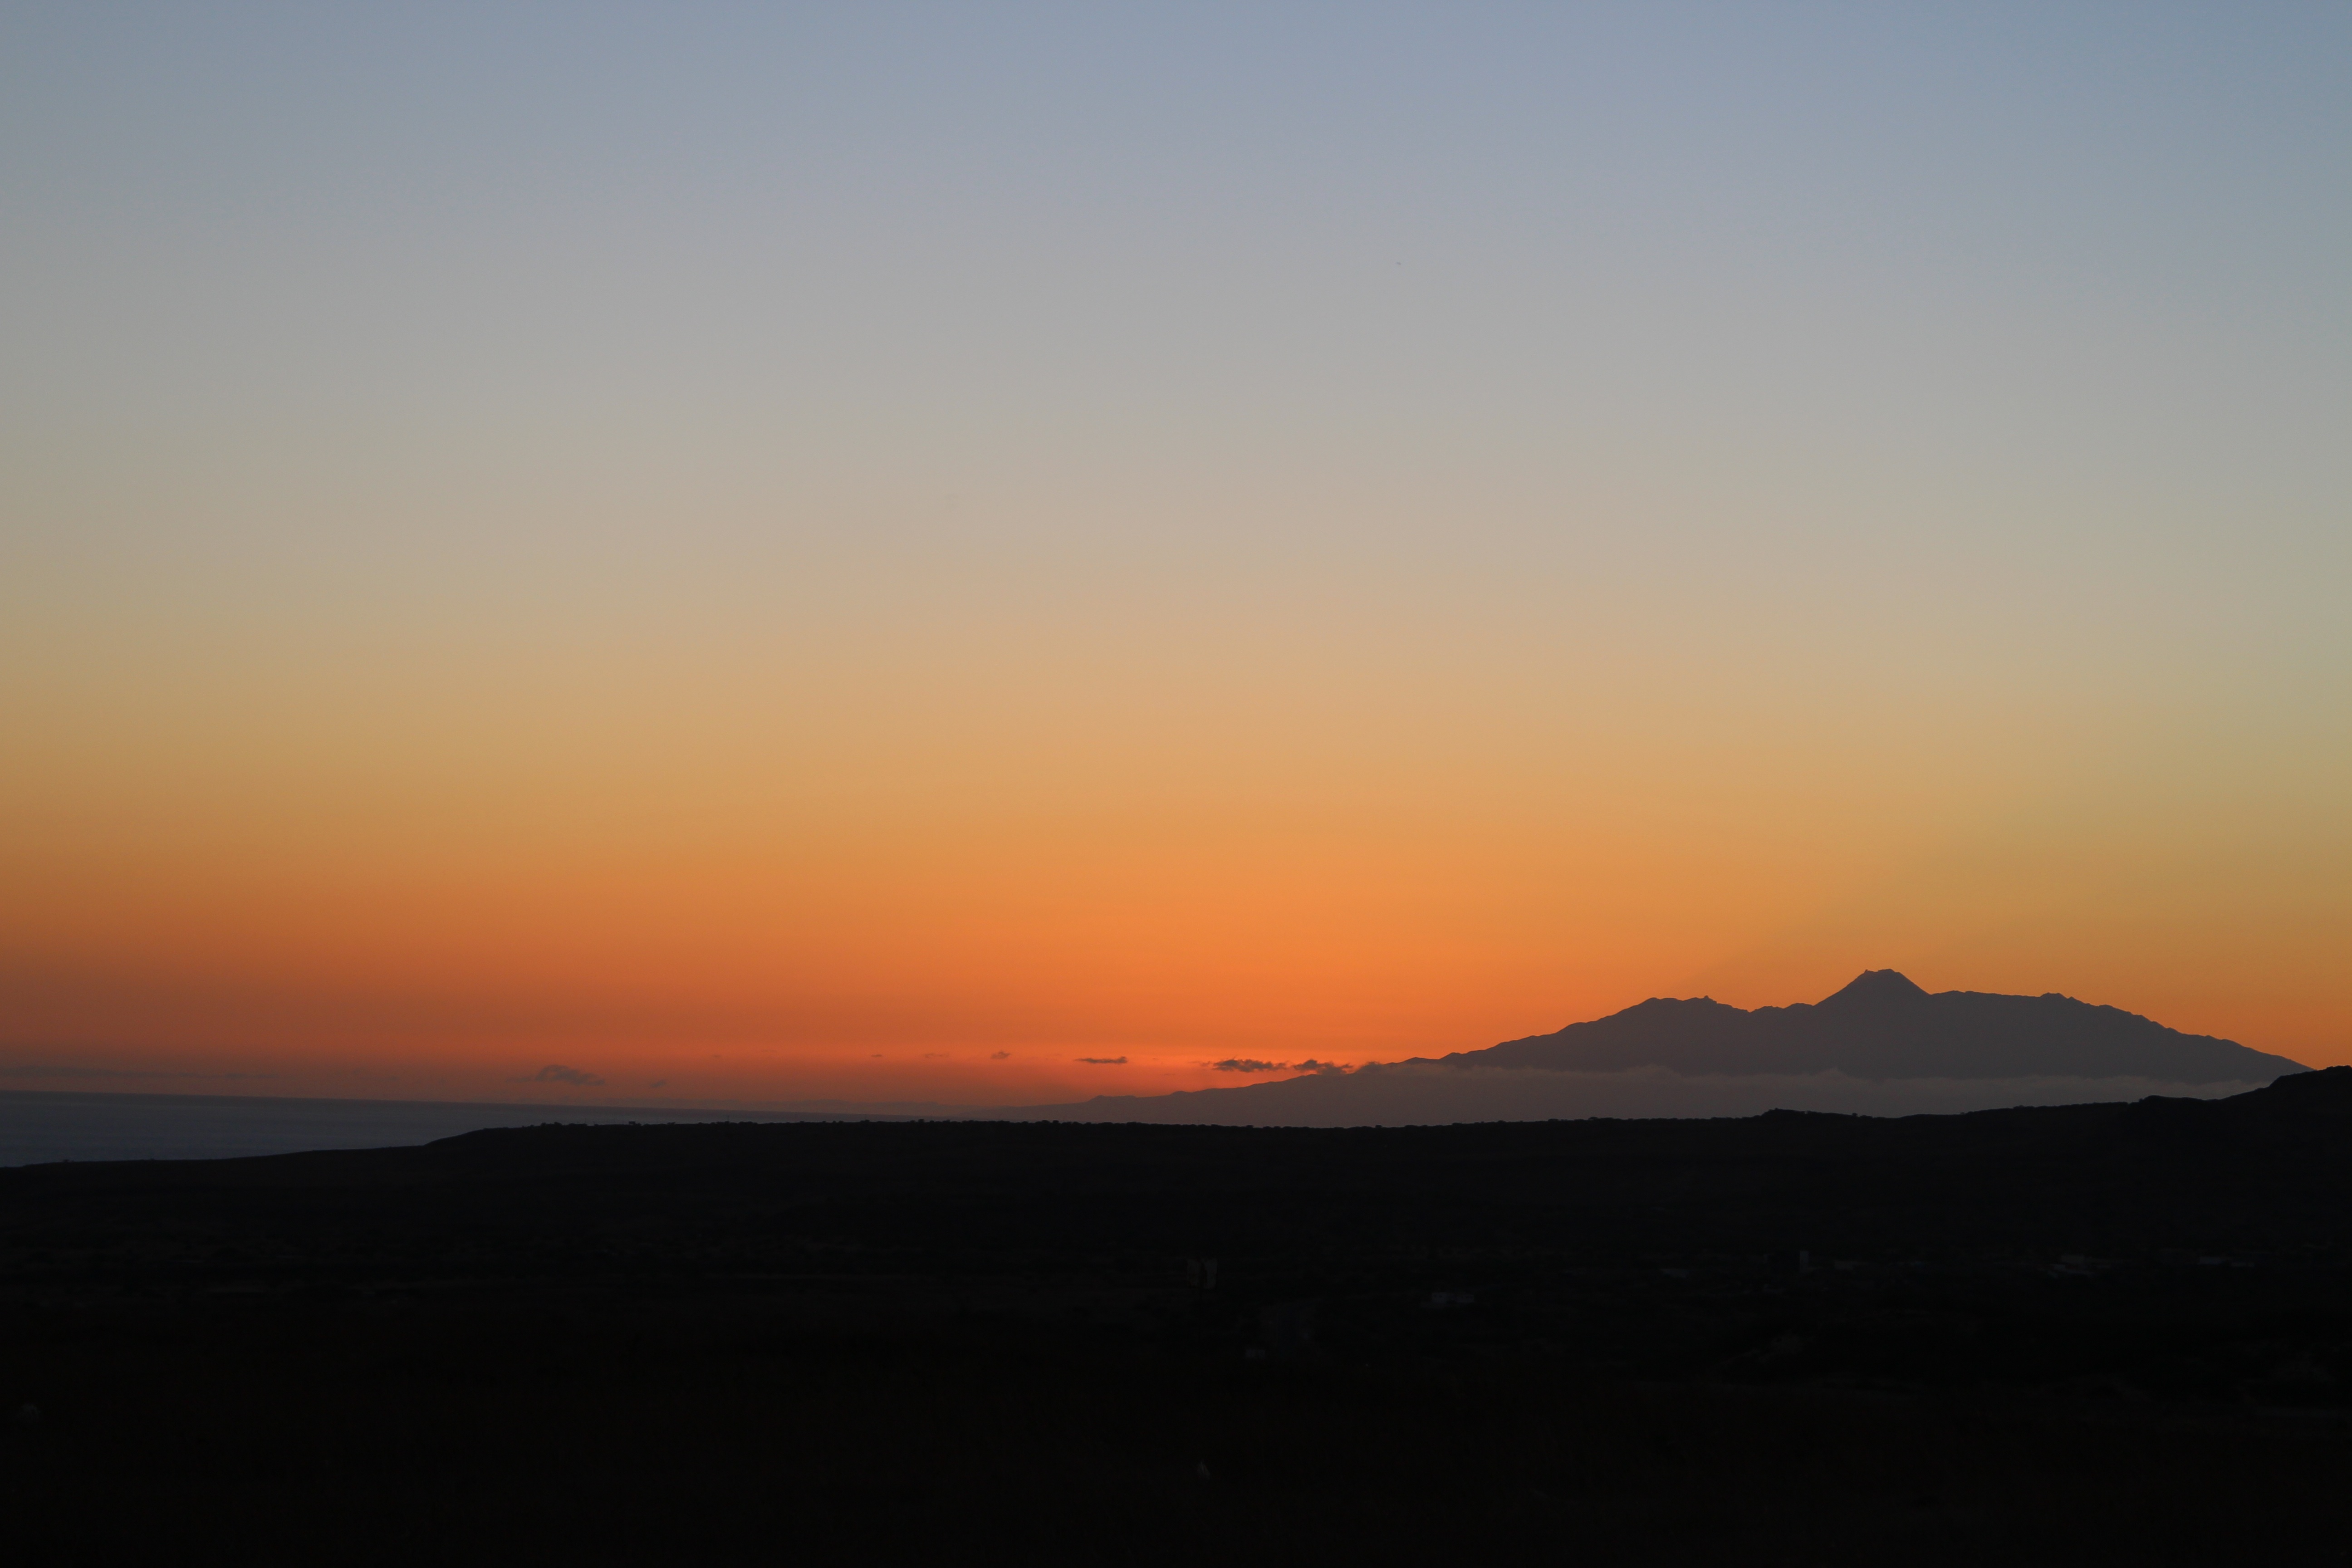
landscape, horizon, mountain, sky, sun, sunrise, sunset, prairie, morning, hill, desert, dawn, dusk, evening, africa, volcano, island, plain, plateau, sunset sky, sahara, afterglow, landform, cape verde, natural environment, geographical feature, atmospheric phenomenon, aeolian landform, pico do fogo